John Rhys-Davies

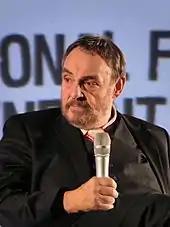
Rhys-Davies in April 2013

In addition to voicing the Ent Treebeard in "Lord of the Rings", Rhys-Davies has lent his distinctive voice to many video games and animated television series, including the role of Hades in "Justice League", the original voice of Man Ray in "SpongeBob SquarePants" (until both roles were recast with Bob Joles), and numerous times in "Gargoyles" (1994–1996), as the character Macbeth. He also lent his vocal talents to the games "Freelancer" (as Richard Winston Tobias) and "Lords of Everquest" (both in 2003) and the game "", which was released with his narration on a CD-ROM version in 1995. Rhys-Davies also had a voice role on "" as the character Jherek, and narrated a documentary called "The Glory of Macedonia". "Next Generation" magazine gave its "Dune 2000" review "an automatic one-star deduction for featuring John "Multimedia Whore" Rhys-Davies in the FMV."